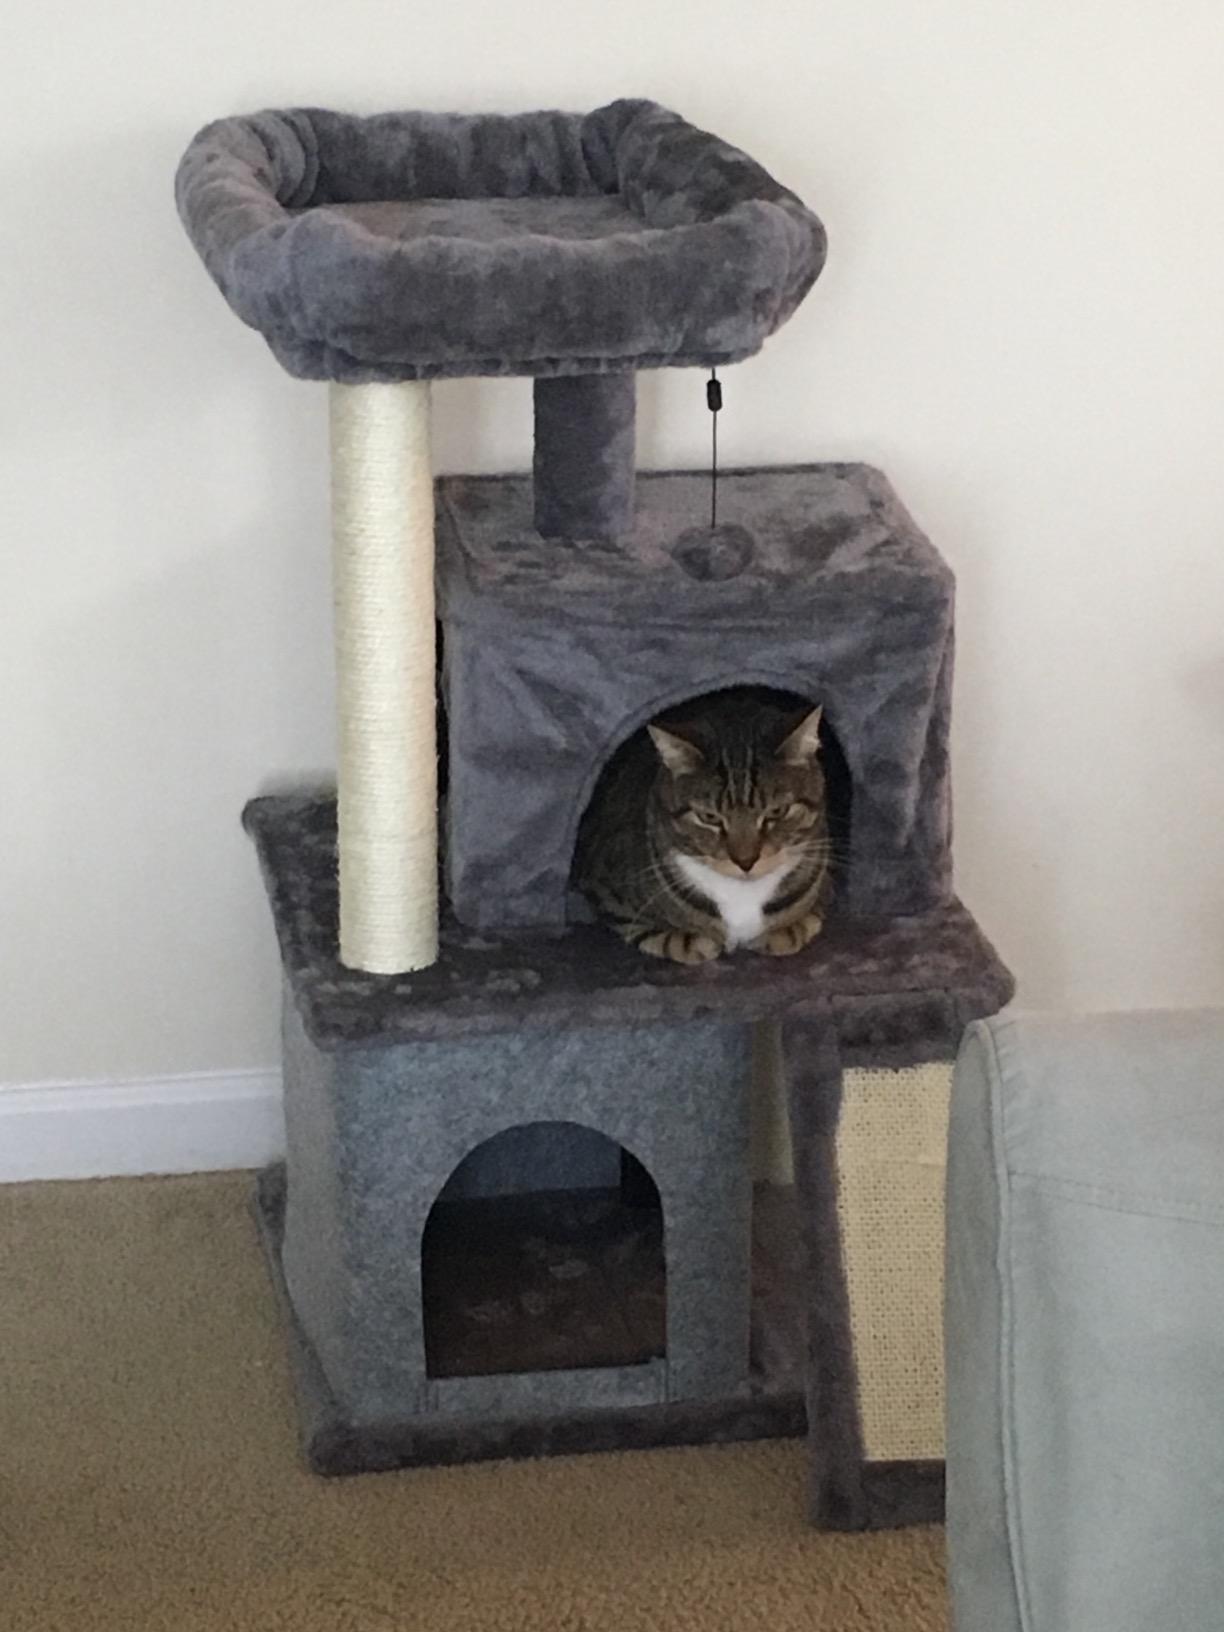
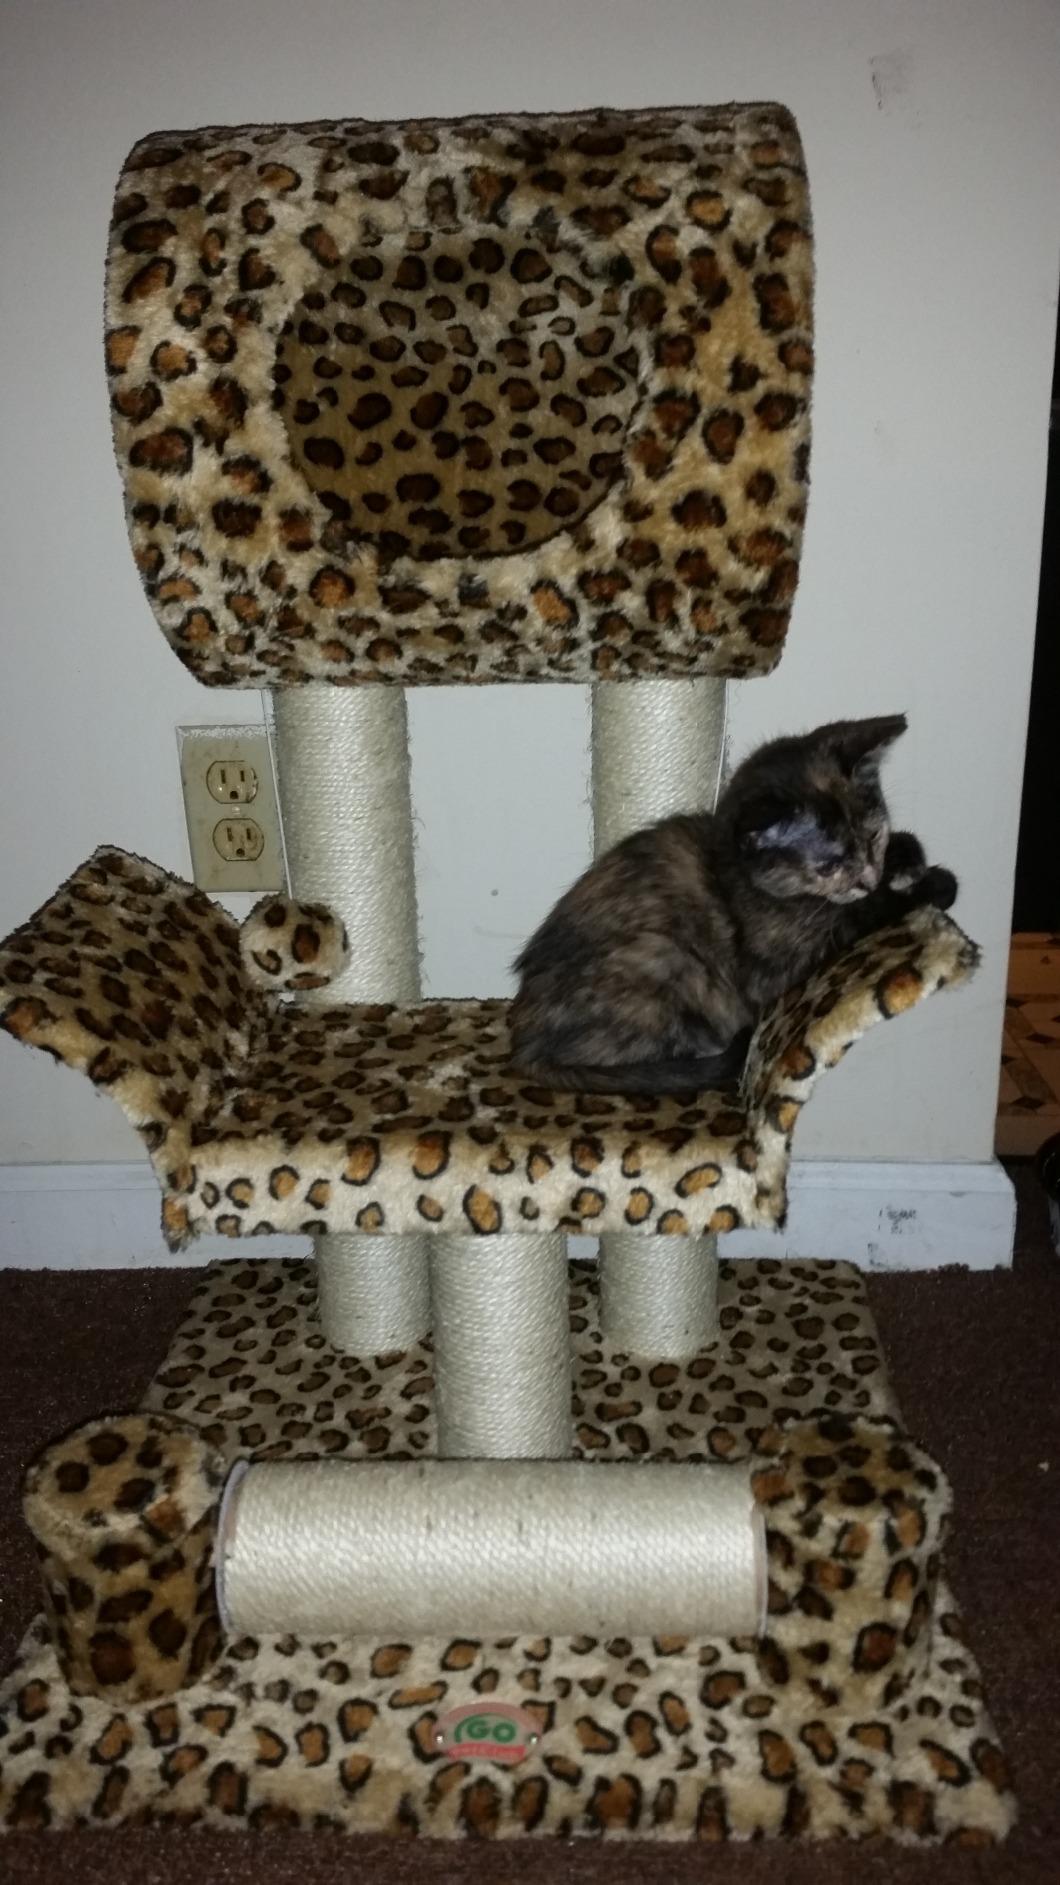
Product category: items_cat tree
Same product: no